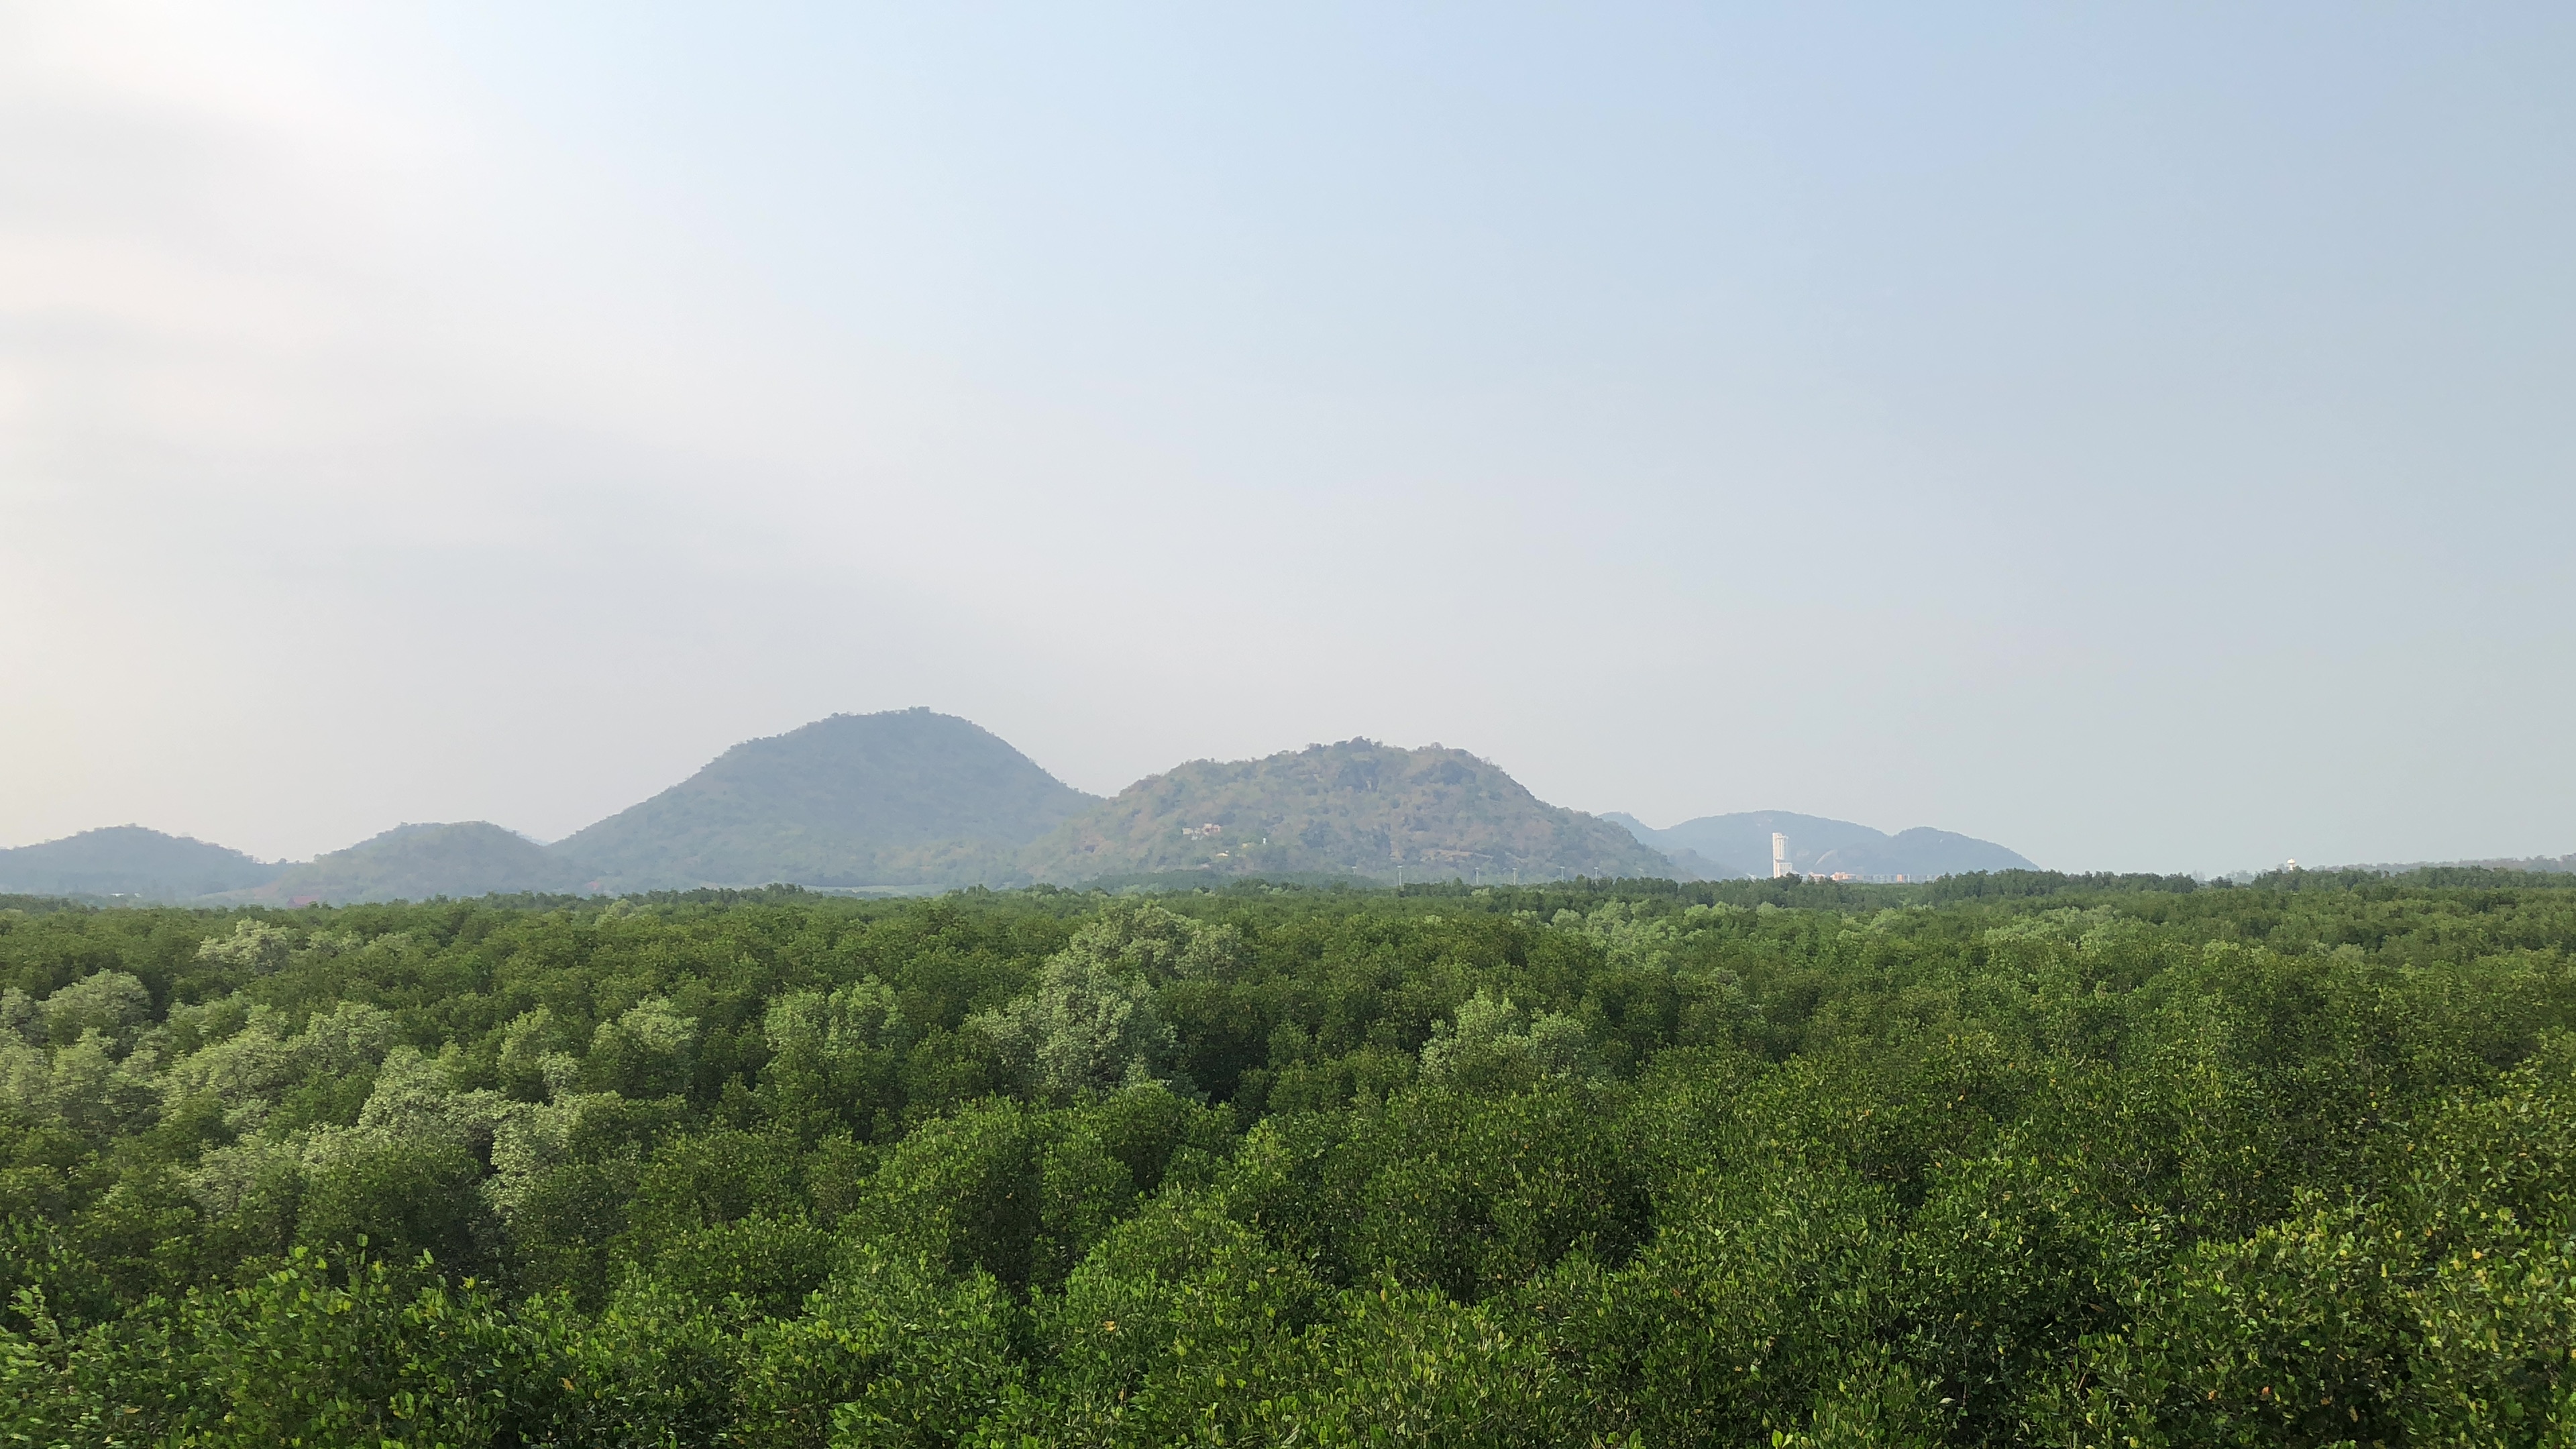
mountain, sky, many trees, tree, view, landscape, mountainous landforms, vegetation, hill station, highland, hill, atmospheric phenomenon, green, natural environment, wilderness, jungle, forest, plant community, mountain range, ecoregion, grassland, ridge, shrubland, plain, rainforest, mount scenery, land lot, cloud, rural area, national park, fell, chaparral, plant, haze, tropical and subtropical coniferous forests, plantation, plateau